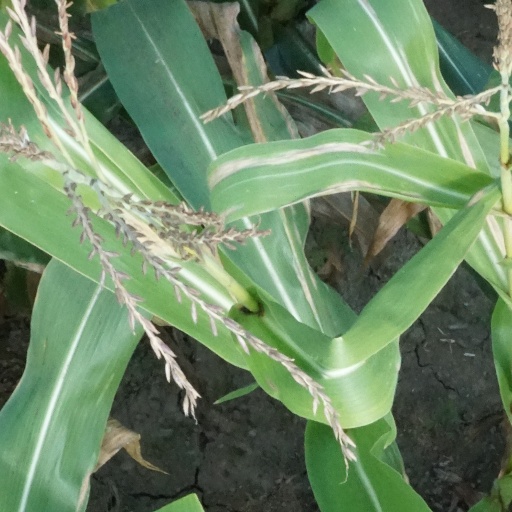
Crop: maize; corn